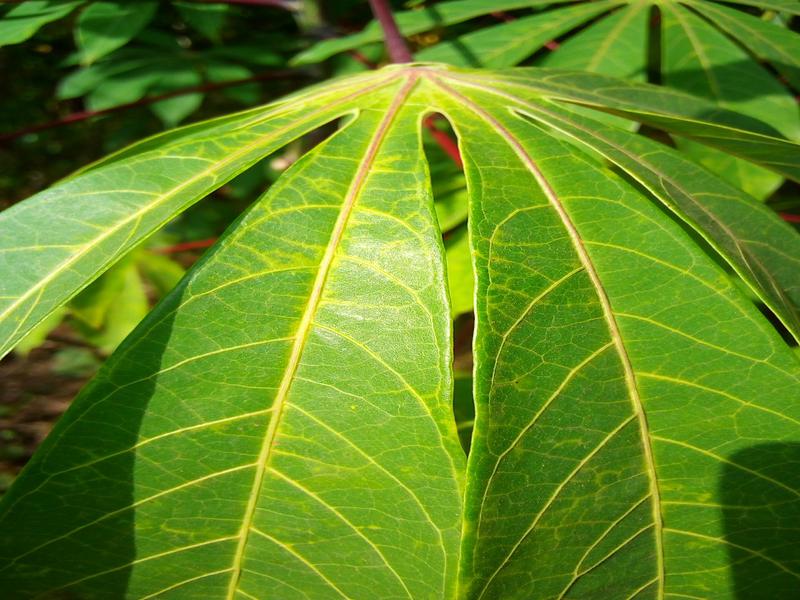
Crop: cassava
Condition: brown_streak_disease